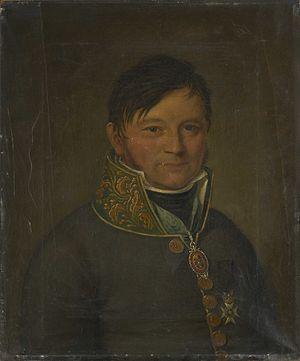
Cet article liste les membres de l'Assemblée constituante de Norvège lors de l'adoption de la constitution le 17 mai 1814. Ceux-ci ont été élu lors de l'élections de 1814, qui a débuté au mois de février.